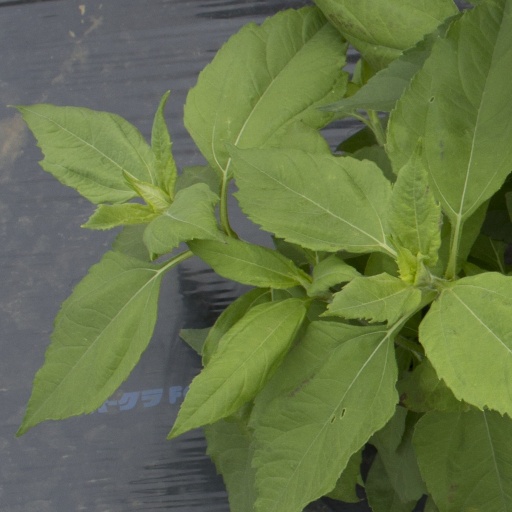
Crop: Jerusalem artichoke